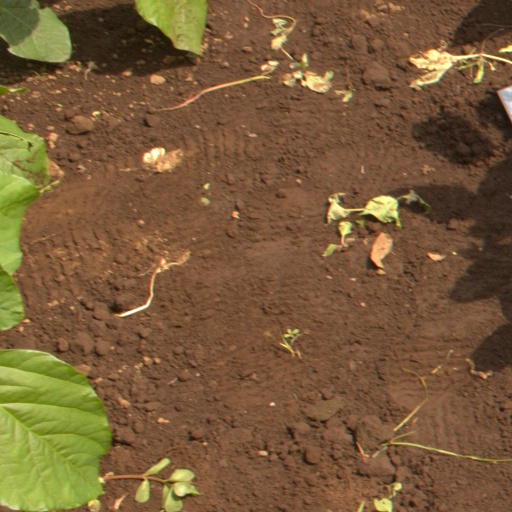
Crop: soybean